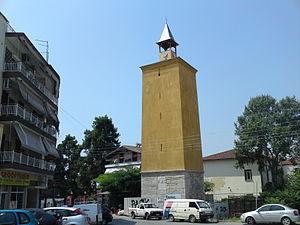
Tour de Giannitsa, Grece